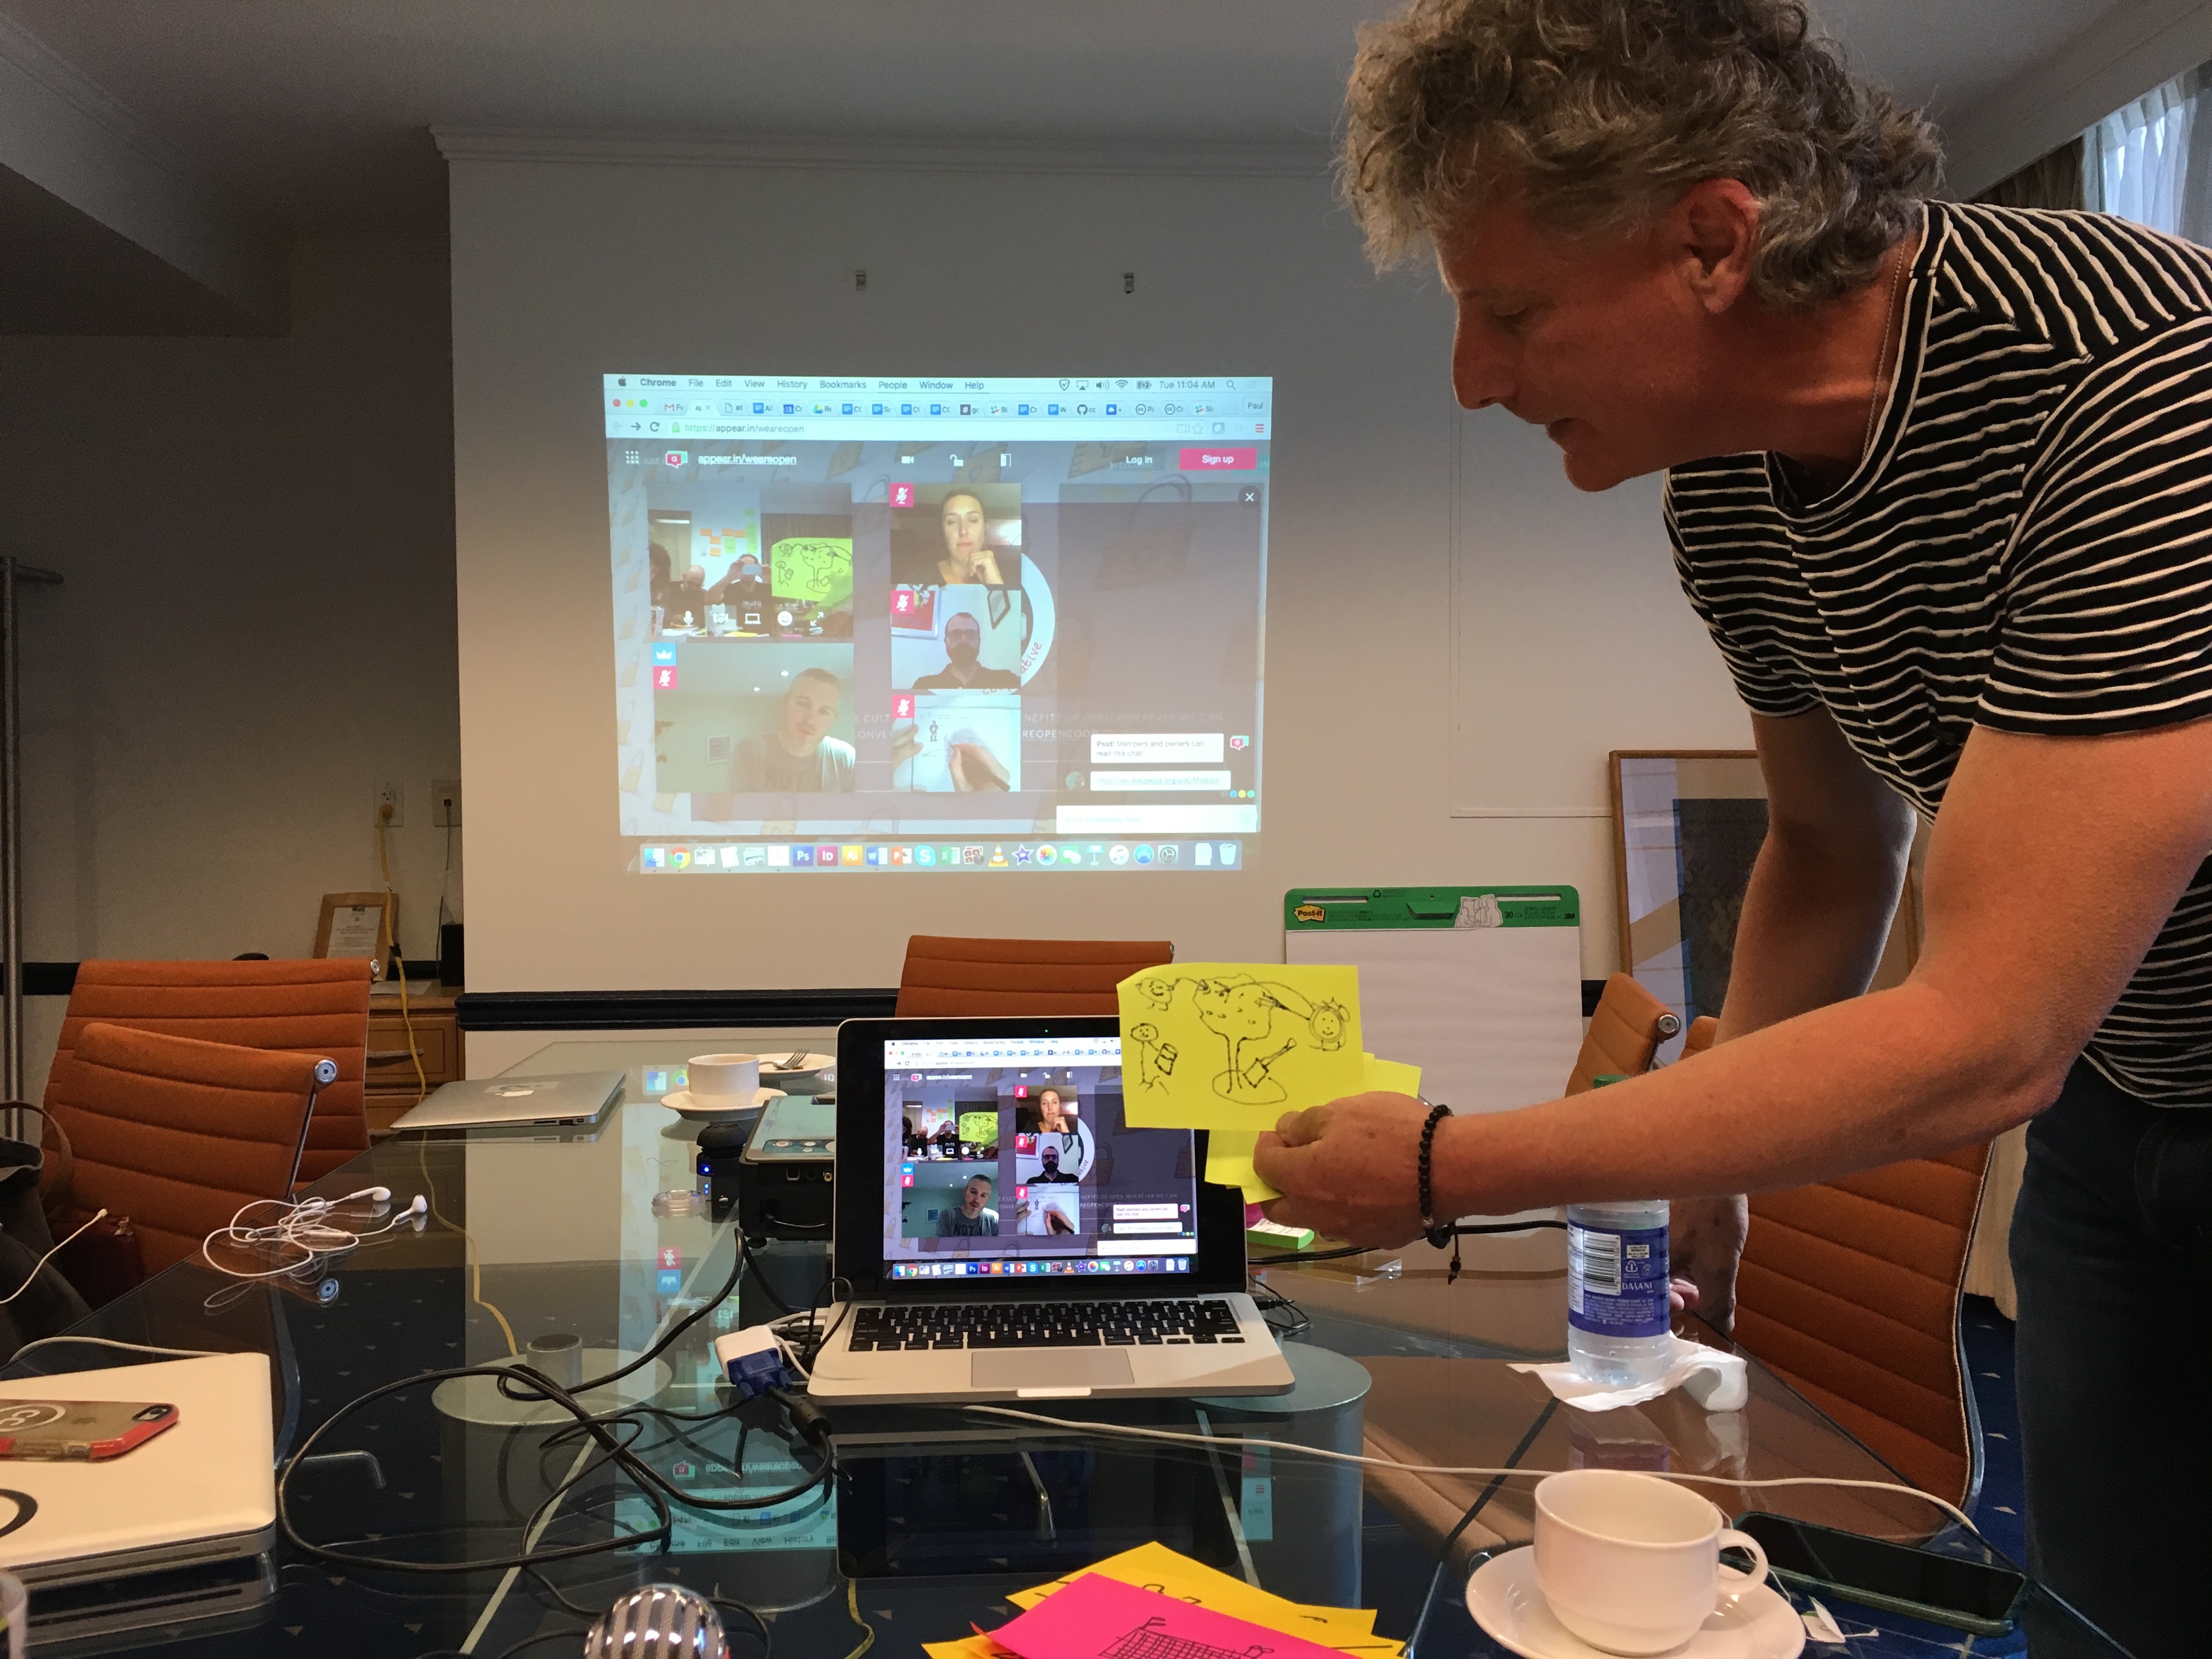
design, learning